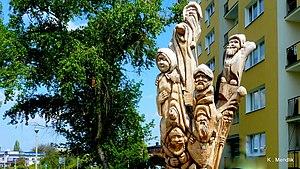
Maria Konopnicka, née Wasiłowska, née le 23 mai 1842 à Suwałki et morte le 8 octobre 1910 à Lwów, est une poète, nouvelliste, écrivain, traductrice, journaliste et critique polonaise, activiste sociale et militante pour les droits des femmes, des enfants et l'indépendance de la Pologne. Féministe, chrétienne mais anticléricale, socialement radicale, elle incarne les idéaux positivistes tout en s'inspirant des grands poètes romantiques. Elle est l'auteur de nombreux livres pour enfants. Son poème le plus connu est Rota devenu un chant national.